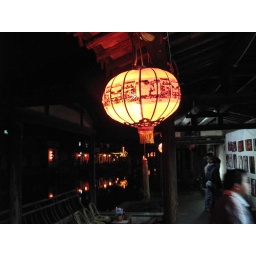
chinese lamp near the river street